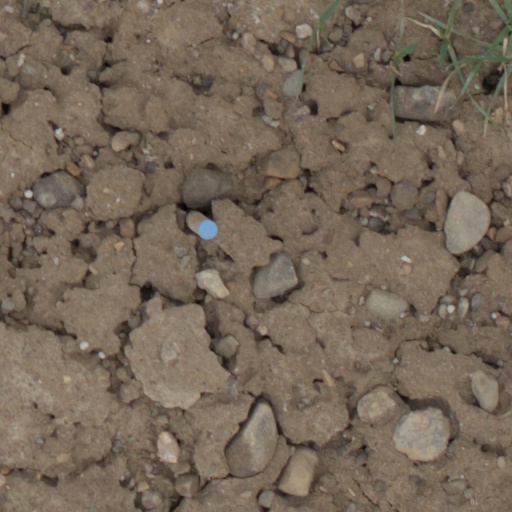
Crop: wheat